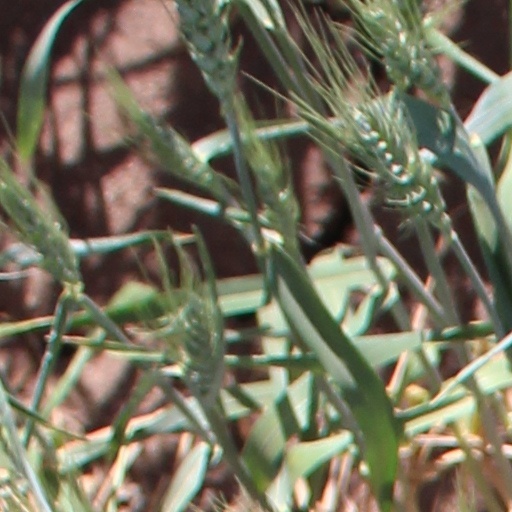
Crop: wheat